Pterostylis diminuta

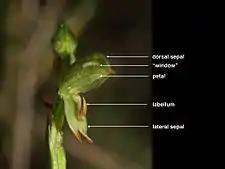
Labelled image of "P. diminuta"

"Pterostylis diminuta", is a terrestrial, perennial, deciduous, herb with an underground tuber. Non-flowering plants have a rosette of between three and six, egg-shaped leaves, each leaf long and wide. Flowering plants lack a rosette but have up to twelve flowers on a flowering spike high with four to seven linear to lance-shaped stem leaves that are long and wide. The flowers are long, wide. The dorsal sepal and petals are joined to form a hood called the "galea" over the column. The galea is dark green with translucent "windows" and a brownish, tapered tip. The lateral sepals turn downwards and are long, wide and joined for about half their length. The labellum is long, about wide and brownish with a dark stripe along its mid-line. Flowering occurs from September to November.